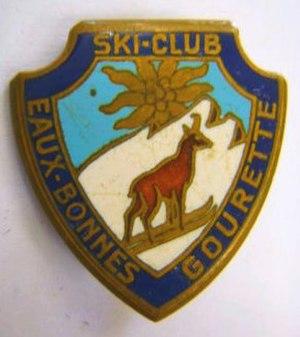
Gourette est une station de sports d'hiver des Pyrénées françaises, située, à 1 400 mètres d'altitude, dans le département des Pyrénées-Atlantiques en région Nouvelle-Aquitaine.